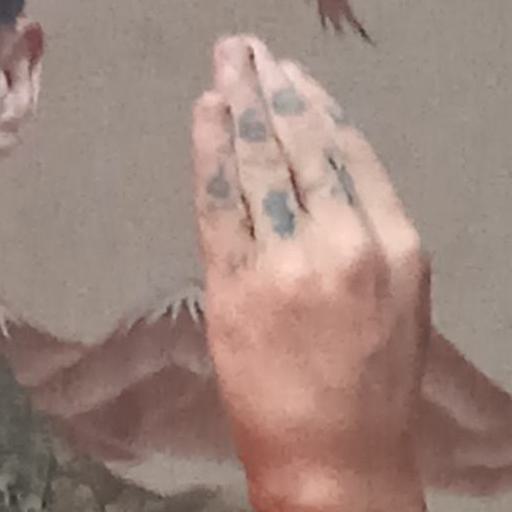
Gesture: stop_inverted